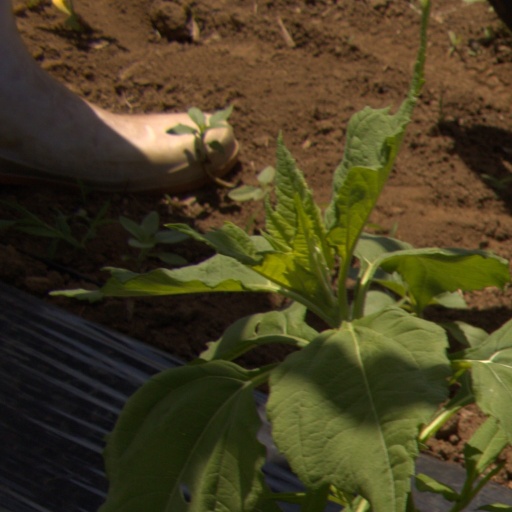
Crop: Jerusalem artichoke